Vallam

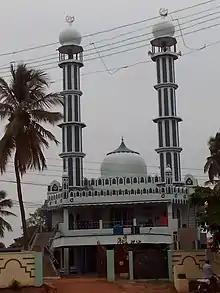
Jumma Masjid(Mosque) is the biggest mosque in Vallam

Tawakalshah-Durgah is a 100-year old religious leader's graveyard. Where irrespective of religion, everyone visit there to pay respect to the Elder.